Fail Monastery

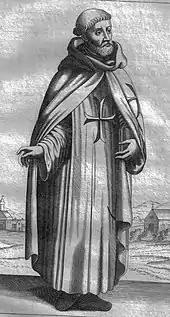
A Trinitarian friar of the 17th century

The monastery originally lay within the civil and ecclesiastical Parish of Barnweil or Barnwell, which was suppressed in 1673, its lands joining the Parishes of Craigie and Tarbolton. Founded about 1252, the monastery was partially destroyed by fire in 1349 or 1359. Two thirds of the monastery's income was ordered to be spent on redeeming Christian slaves and as a consequence and also as an order, the Trinitarians buildings were not overly ornate.